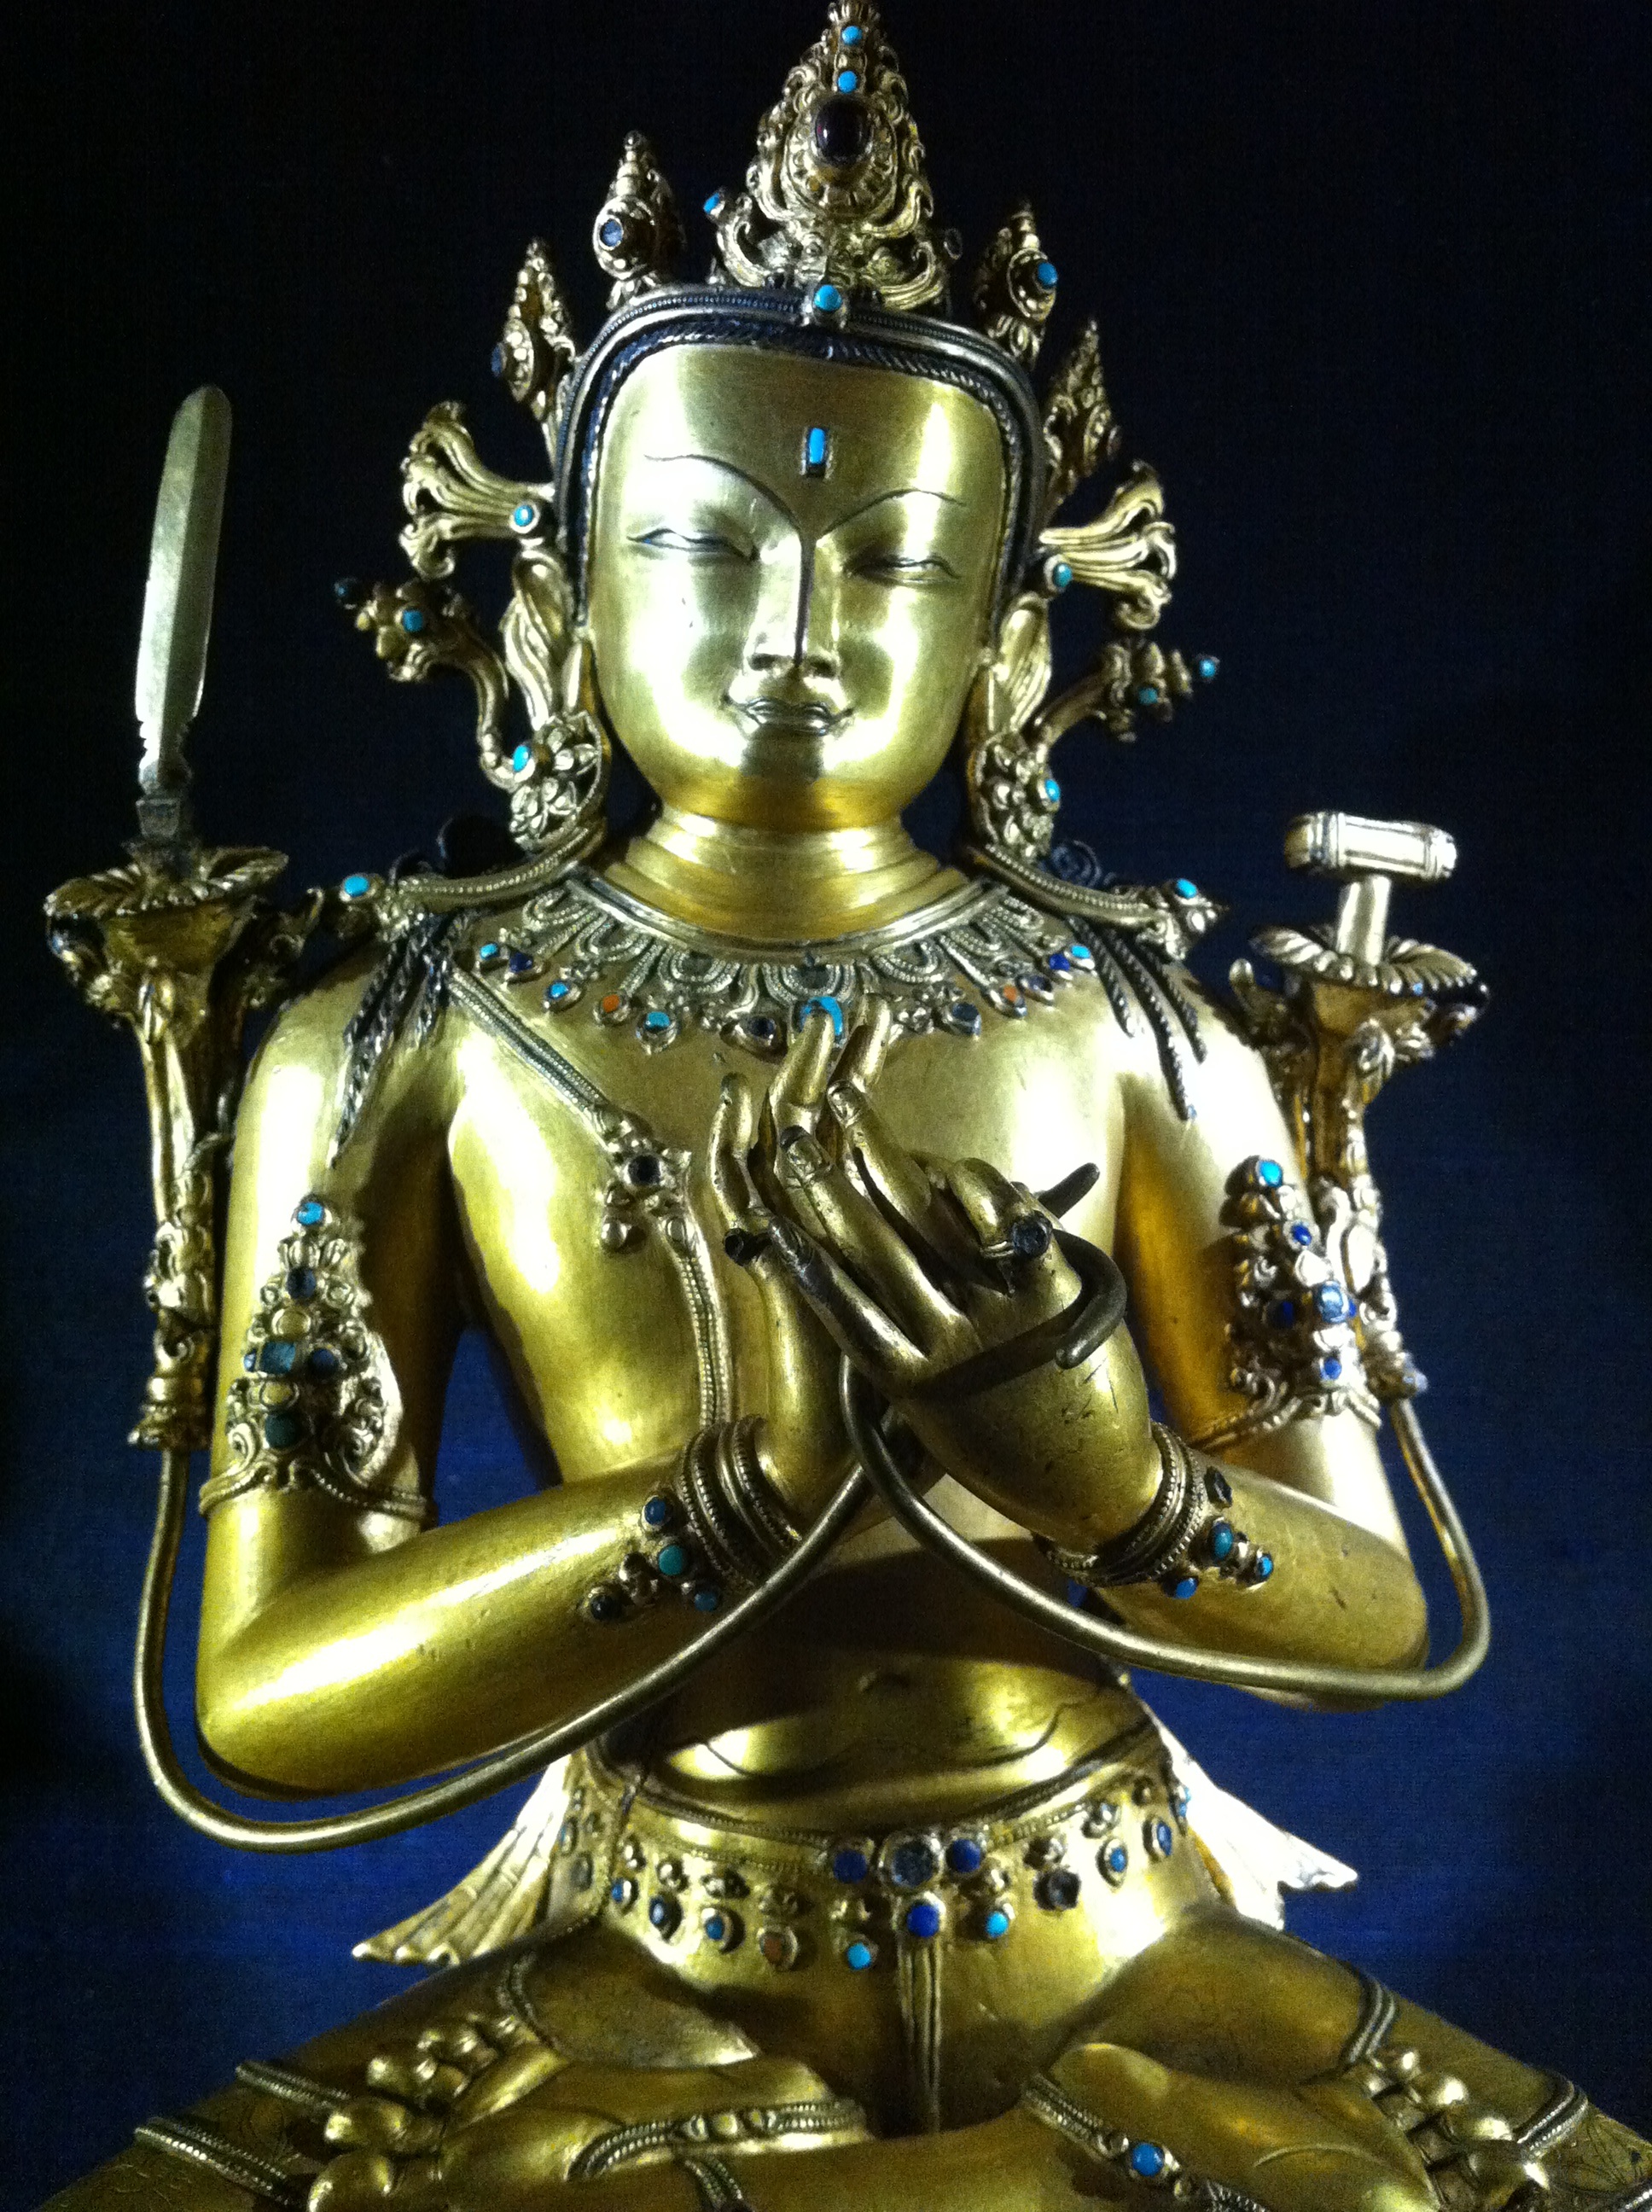
monument, statue, metal, religion, asia, temple, thai, mythology, spirituality